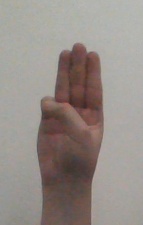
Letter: thaa